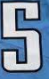
Number: 5